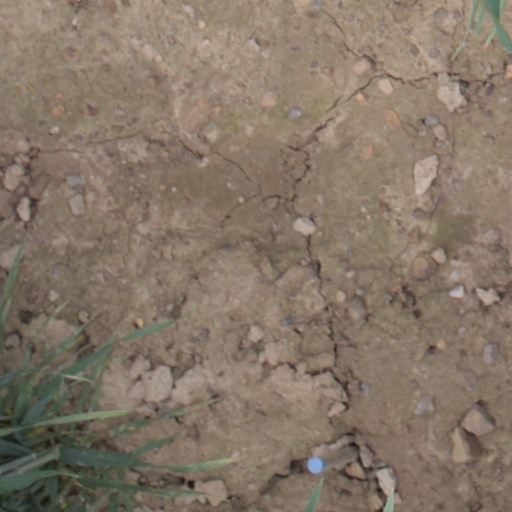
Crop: wheat